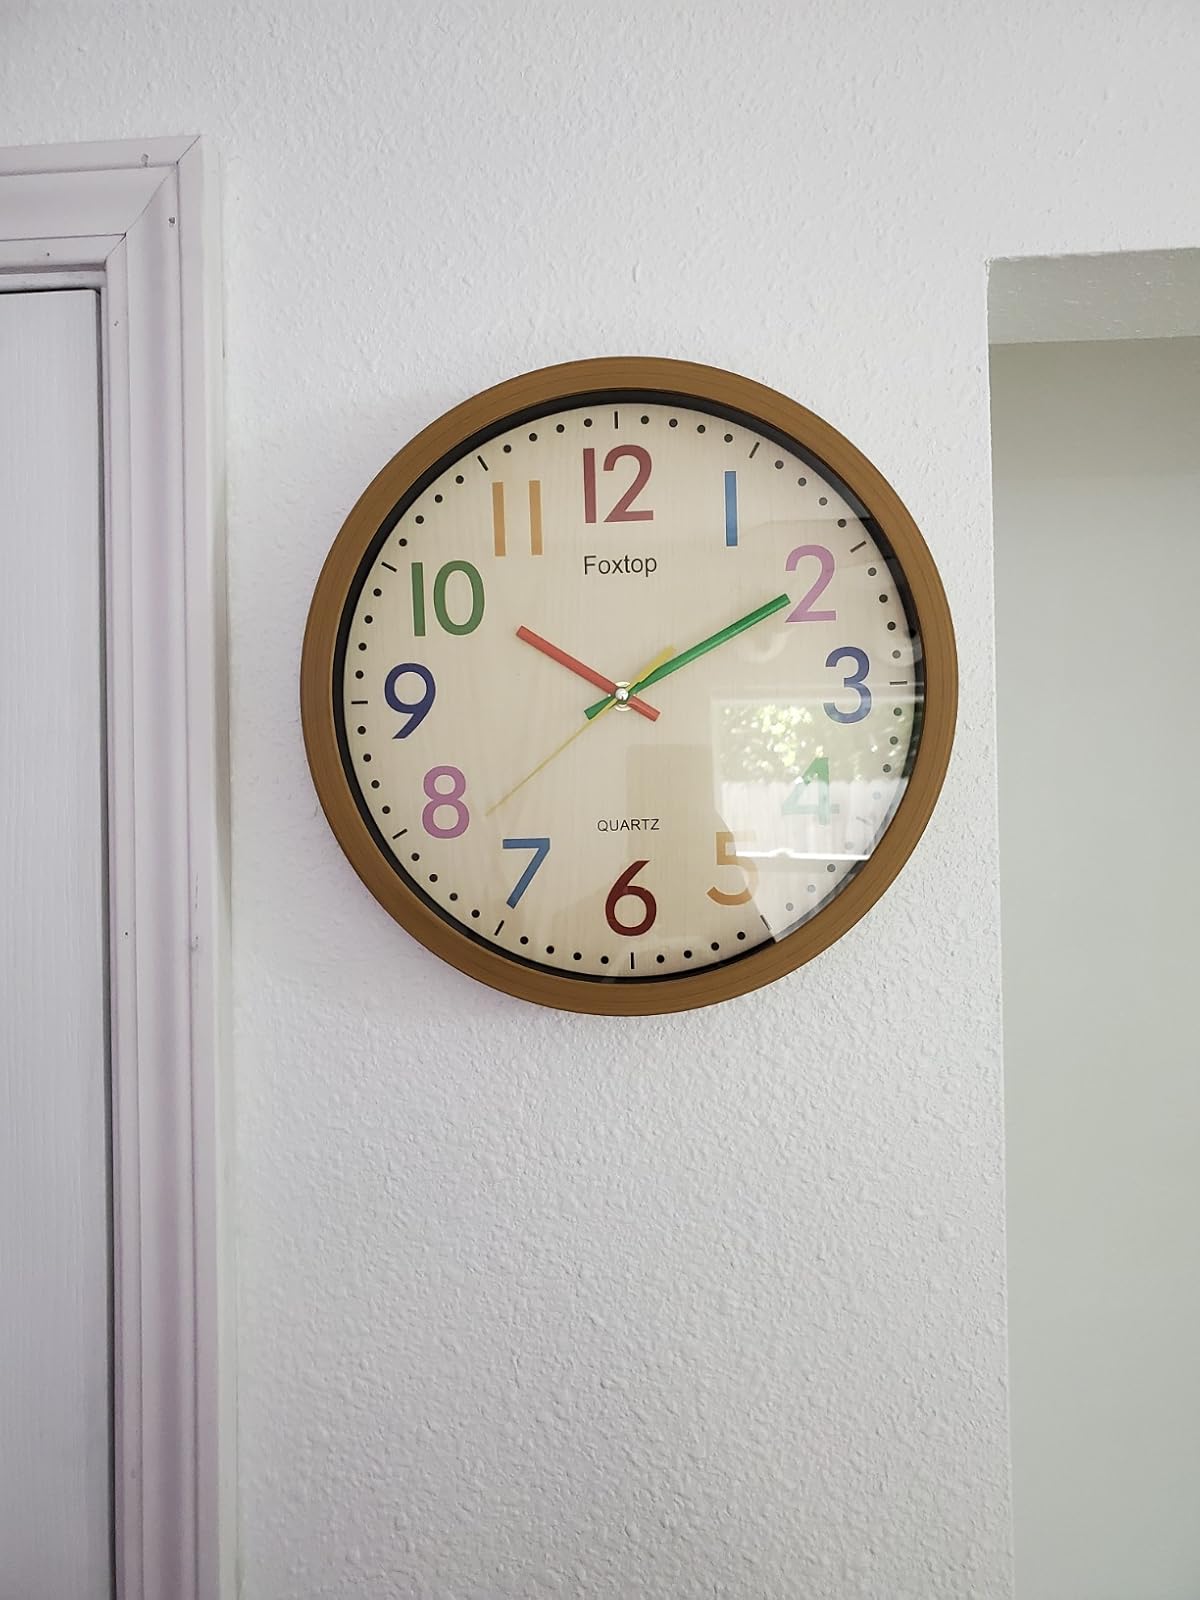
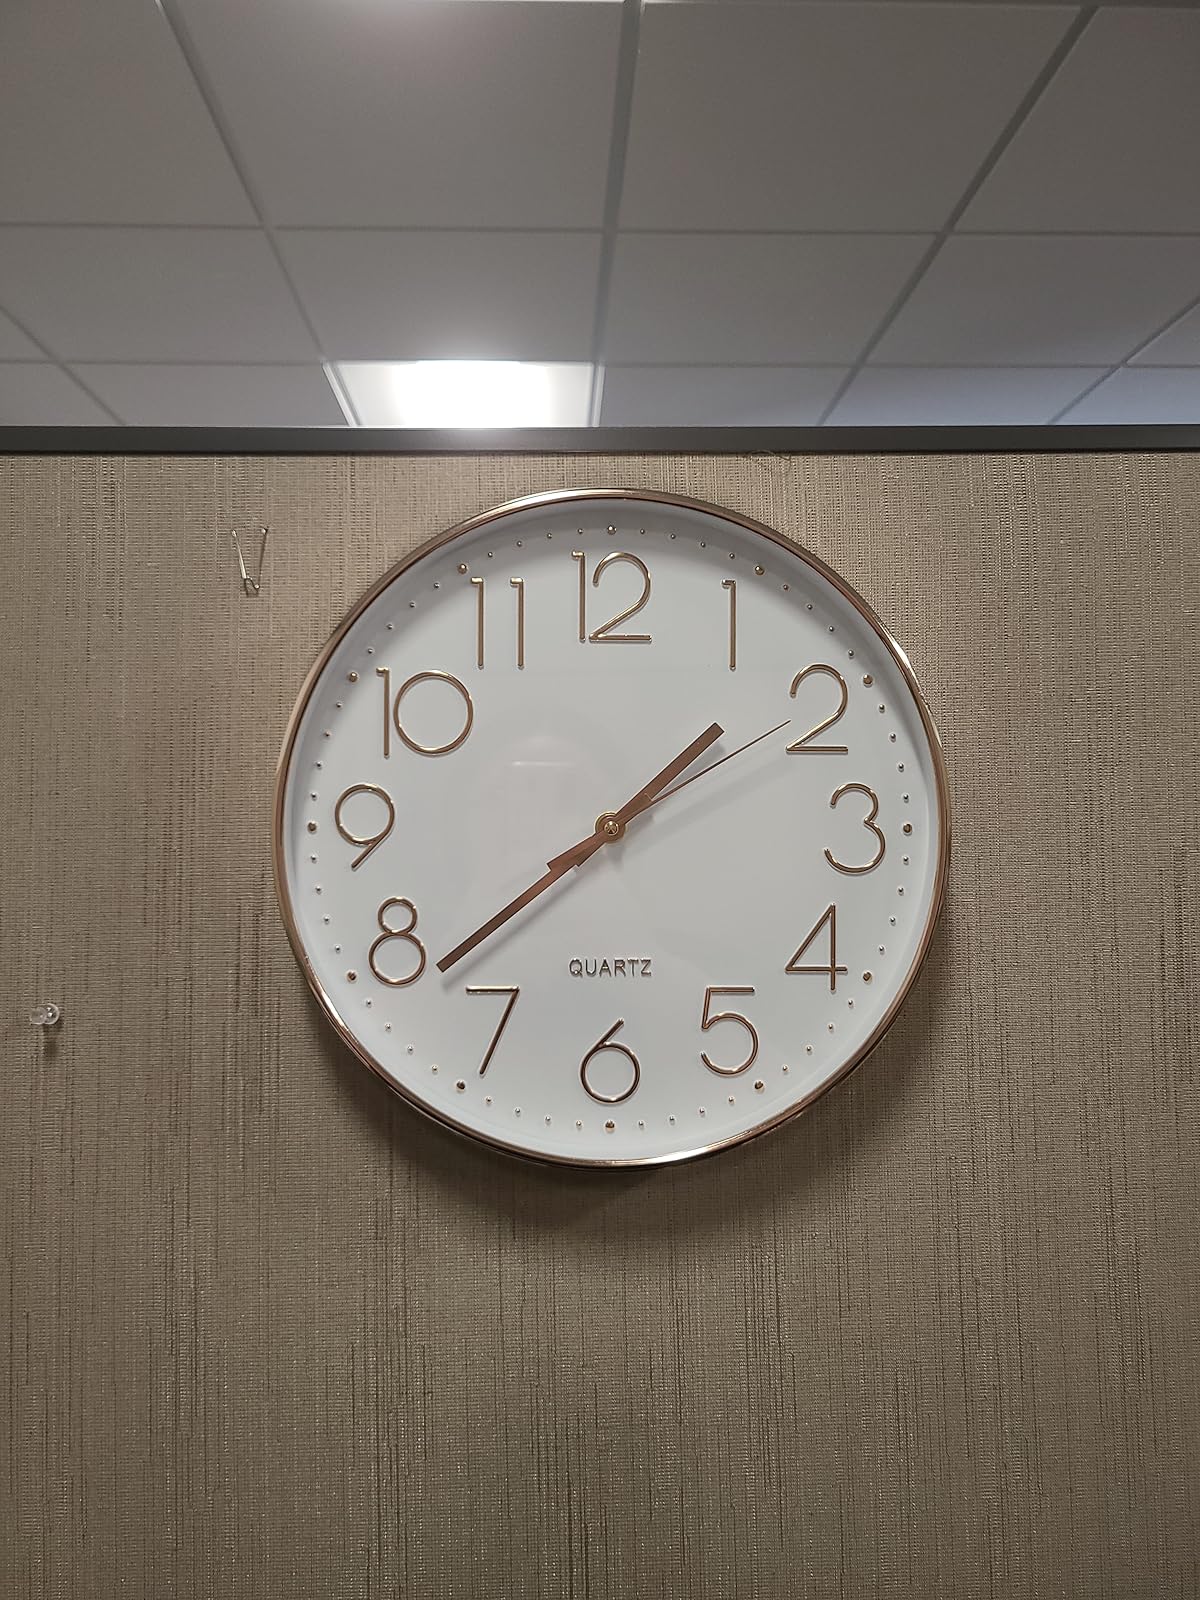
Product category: clock
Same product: no